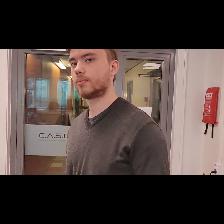
Label: Human